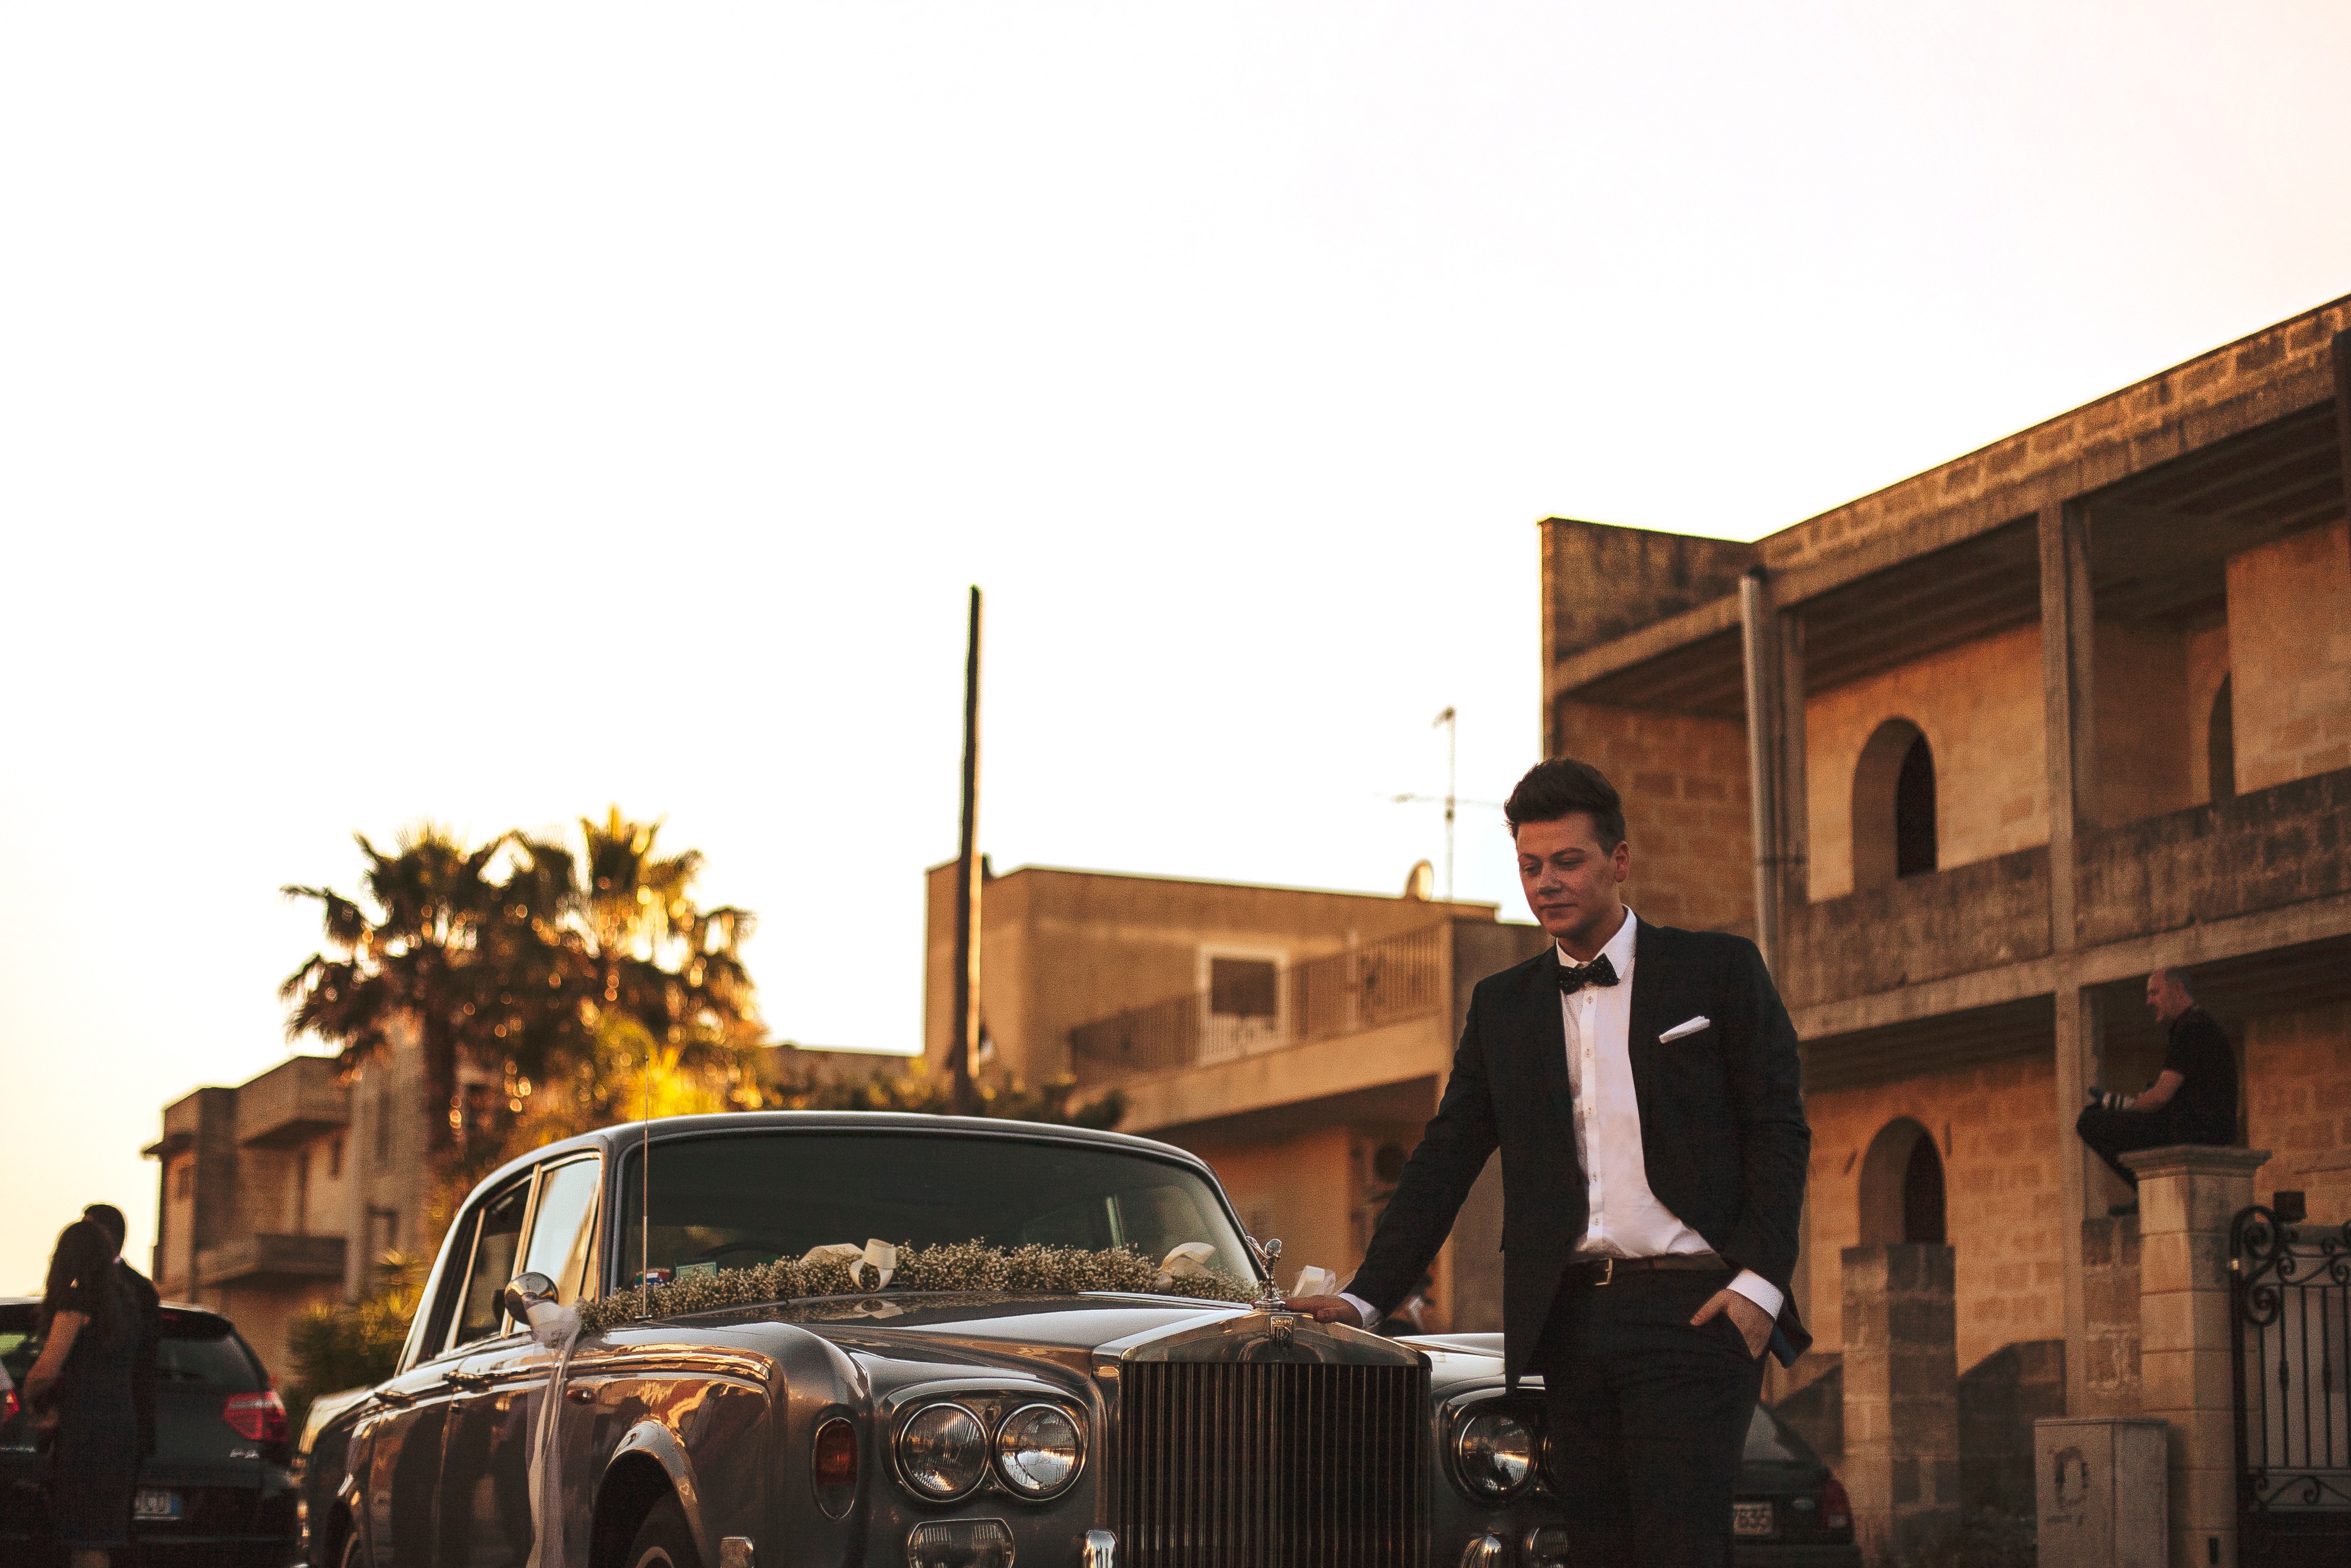
man, car, vehicle, groom, vintage car, automobile make, luxury vehicle